British World War II destroyers

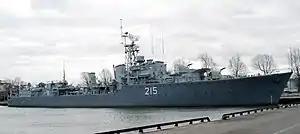
, a Canadian Tribal-class destroyer

British destroyer flotillas were formed from single classes, with a slightly adapted flotilla leader; the aim had been to produce a flotilla each year. As a broad summary, British destroyers developed from the successful s of World War I, increasing in complexity until World War II. The Royal Navy then needed new ships quickly to increase numbers, replace losses and exploit experience and so design became simplified and cheaper to produce, with greater anti-aircraft and anti-submarine power (War Emergency Programme).